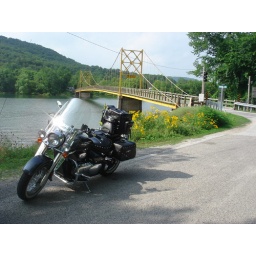
My bike by a bridge outside of Eureka Springs, Arkansas, where we stopped for pictures.